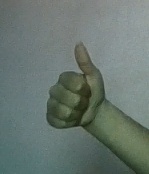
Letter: aleff